New Territories

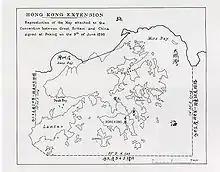
A map of the leased New Territories and New Kowloon during the 1898 Convention for the Extension of Hong Kong Territory

Later, after New Kowloon was defined from the area between the Boundary Street and the Kowloon Ranges spanned from Lai Chi Kok to Lei Yue Mun, and the extension of the urban areas of Kowloon, New Kowloon was gradually urbanised and absorbed into Kowloon.